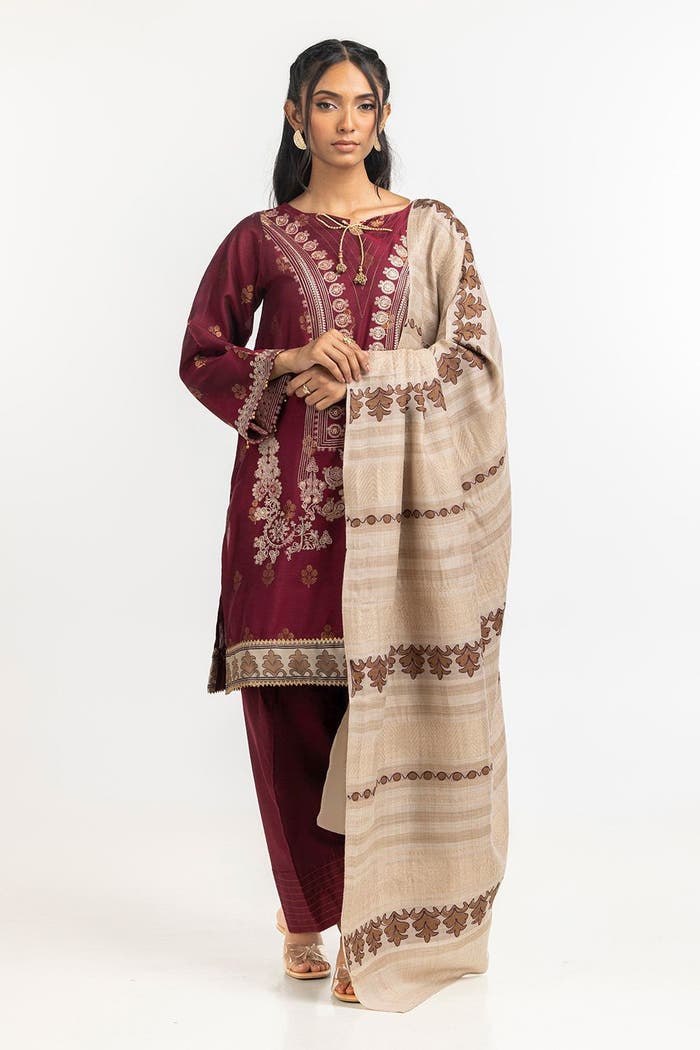
burgundy kurta pajamas